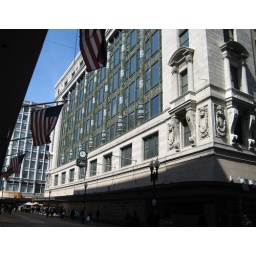
The remaining facade of the old Filene's building--what's left of the building in the Filene's demolition and destruction photos